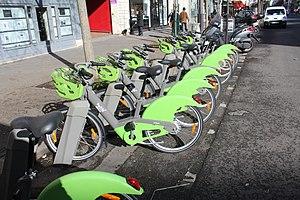
Station Vélib', avenue de Versailles, Paris.